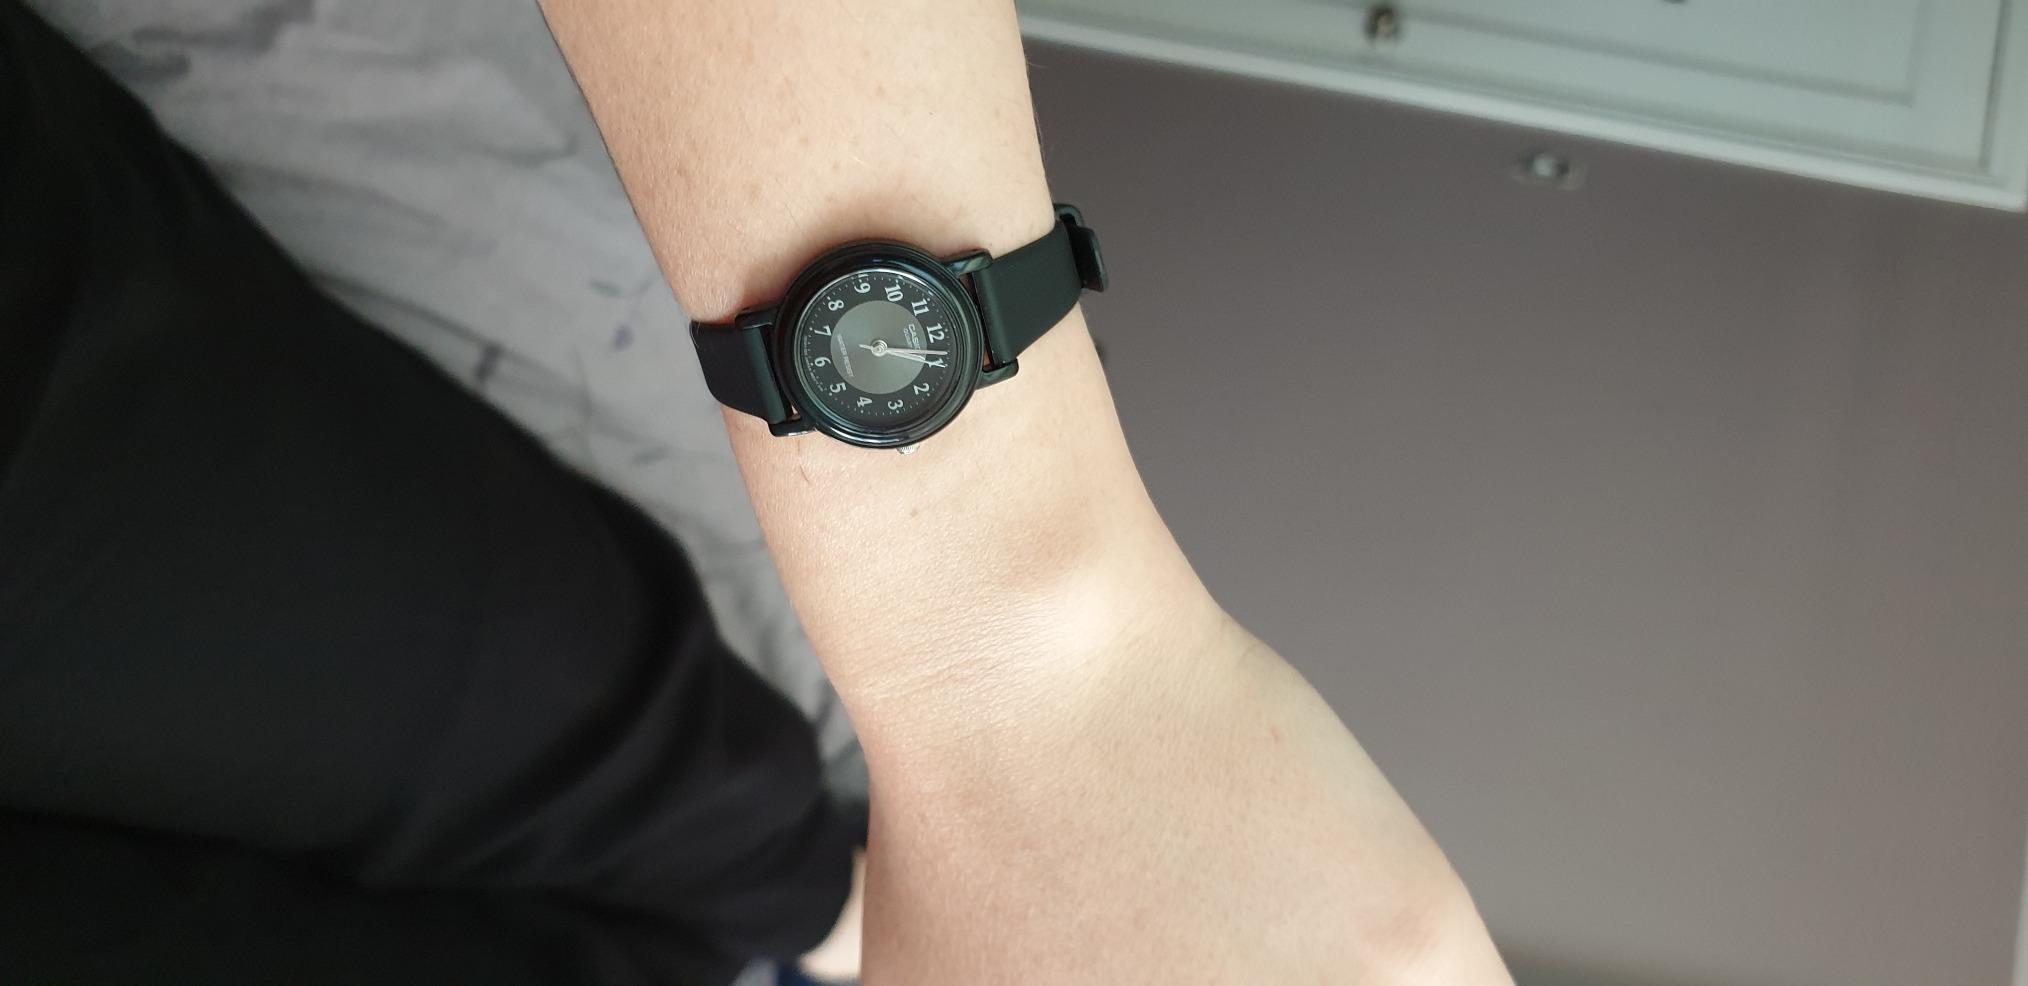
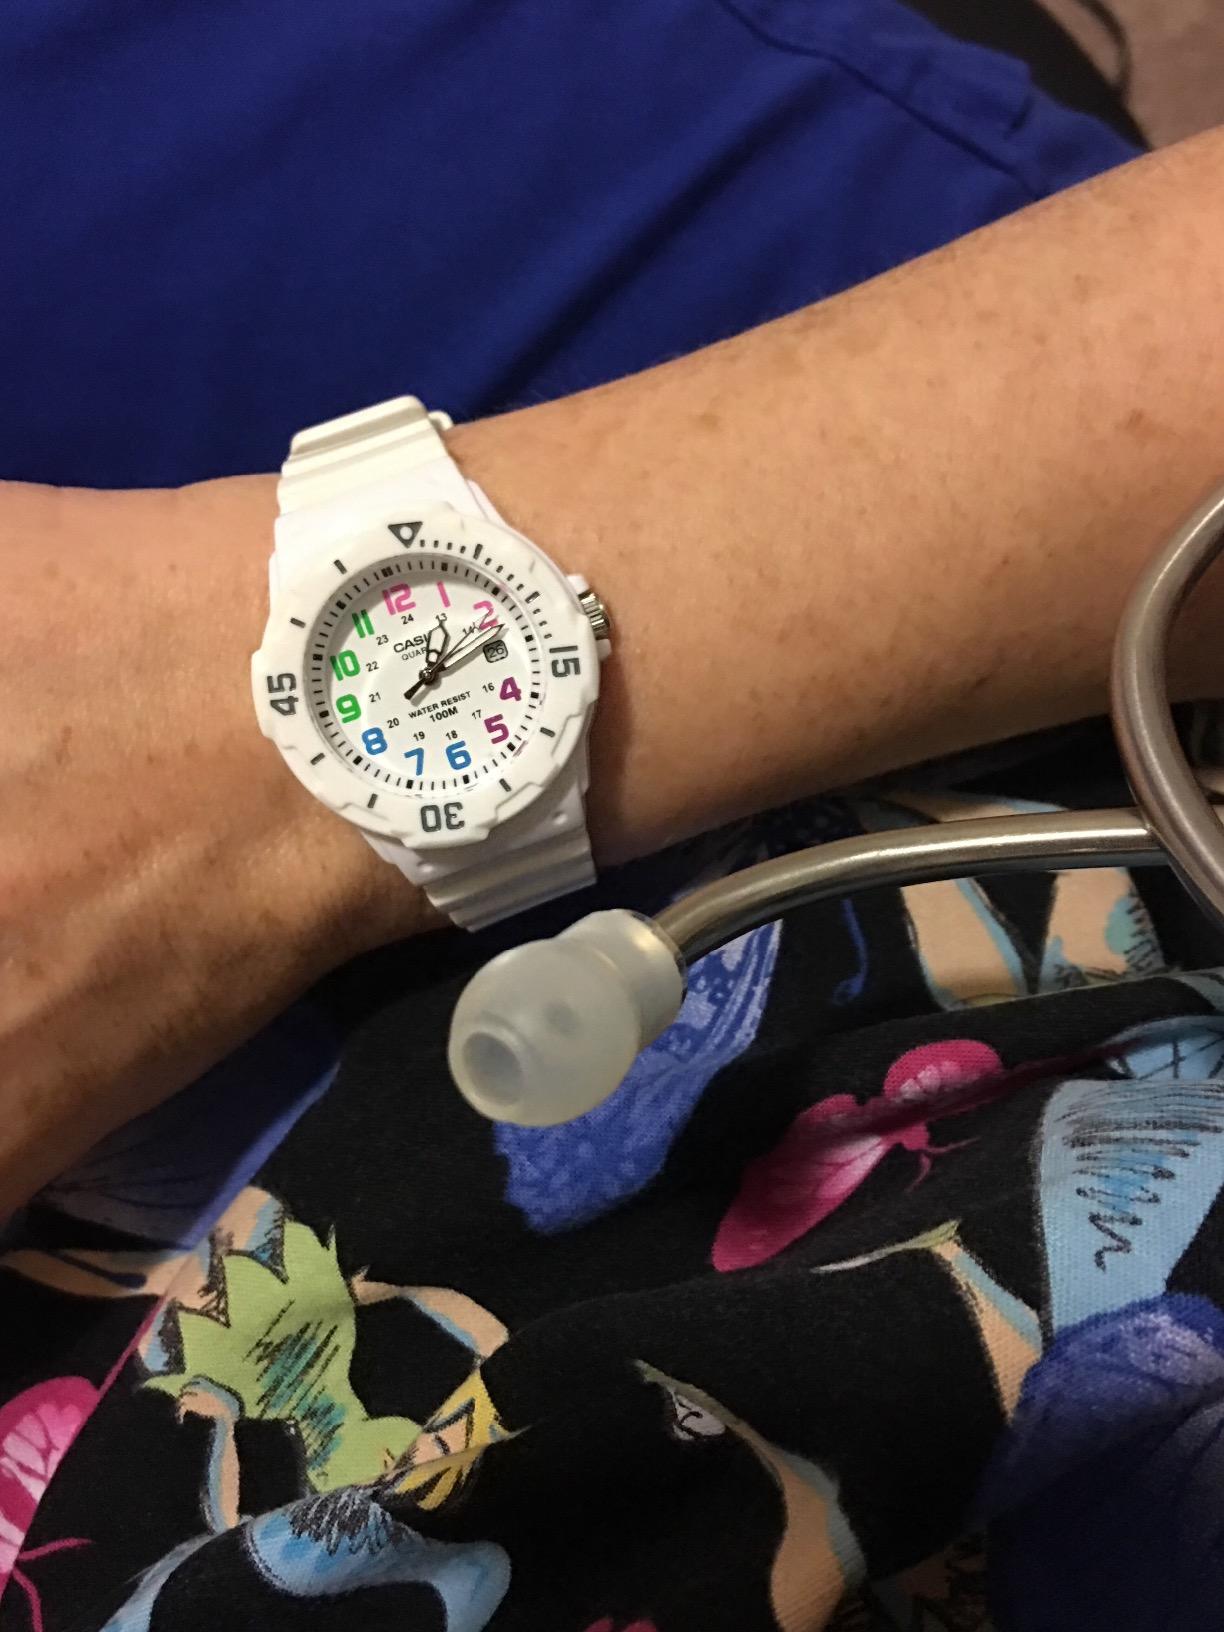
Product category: accessories_watch
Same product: no